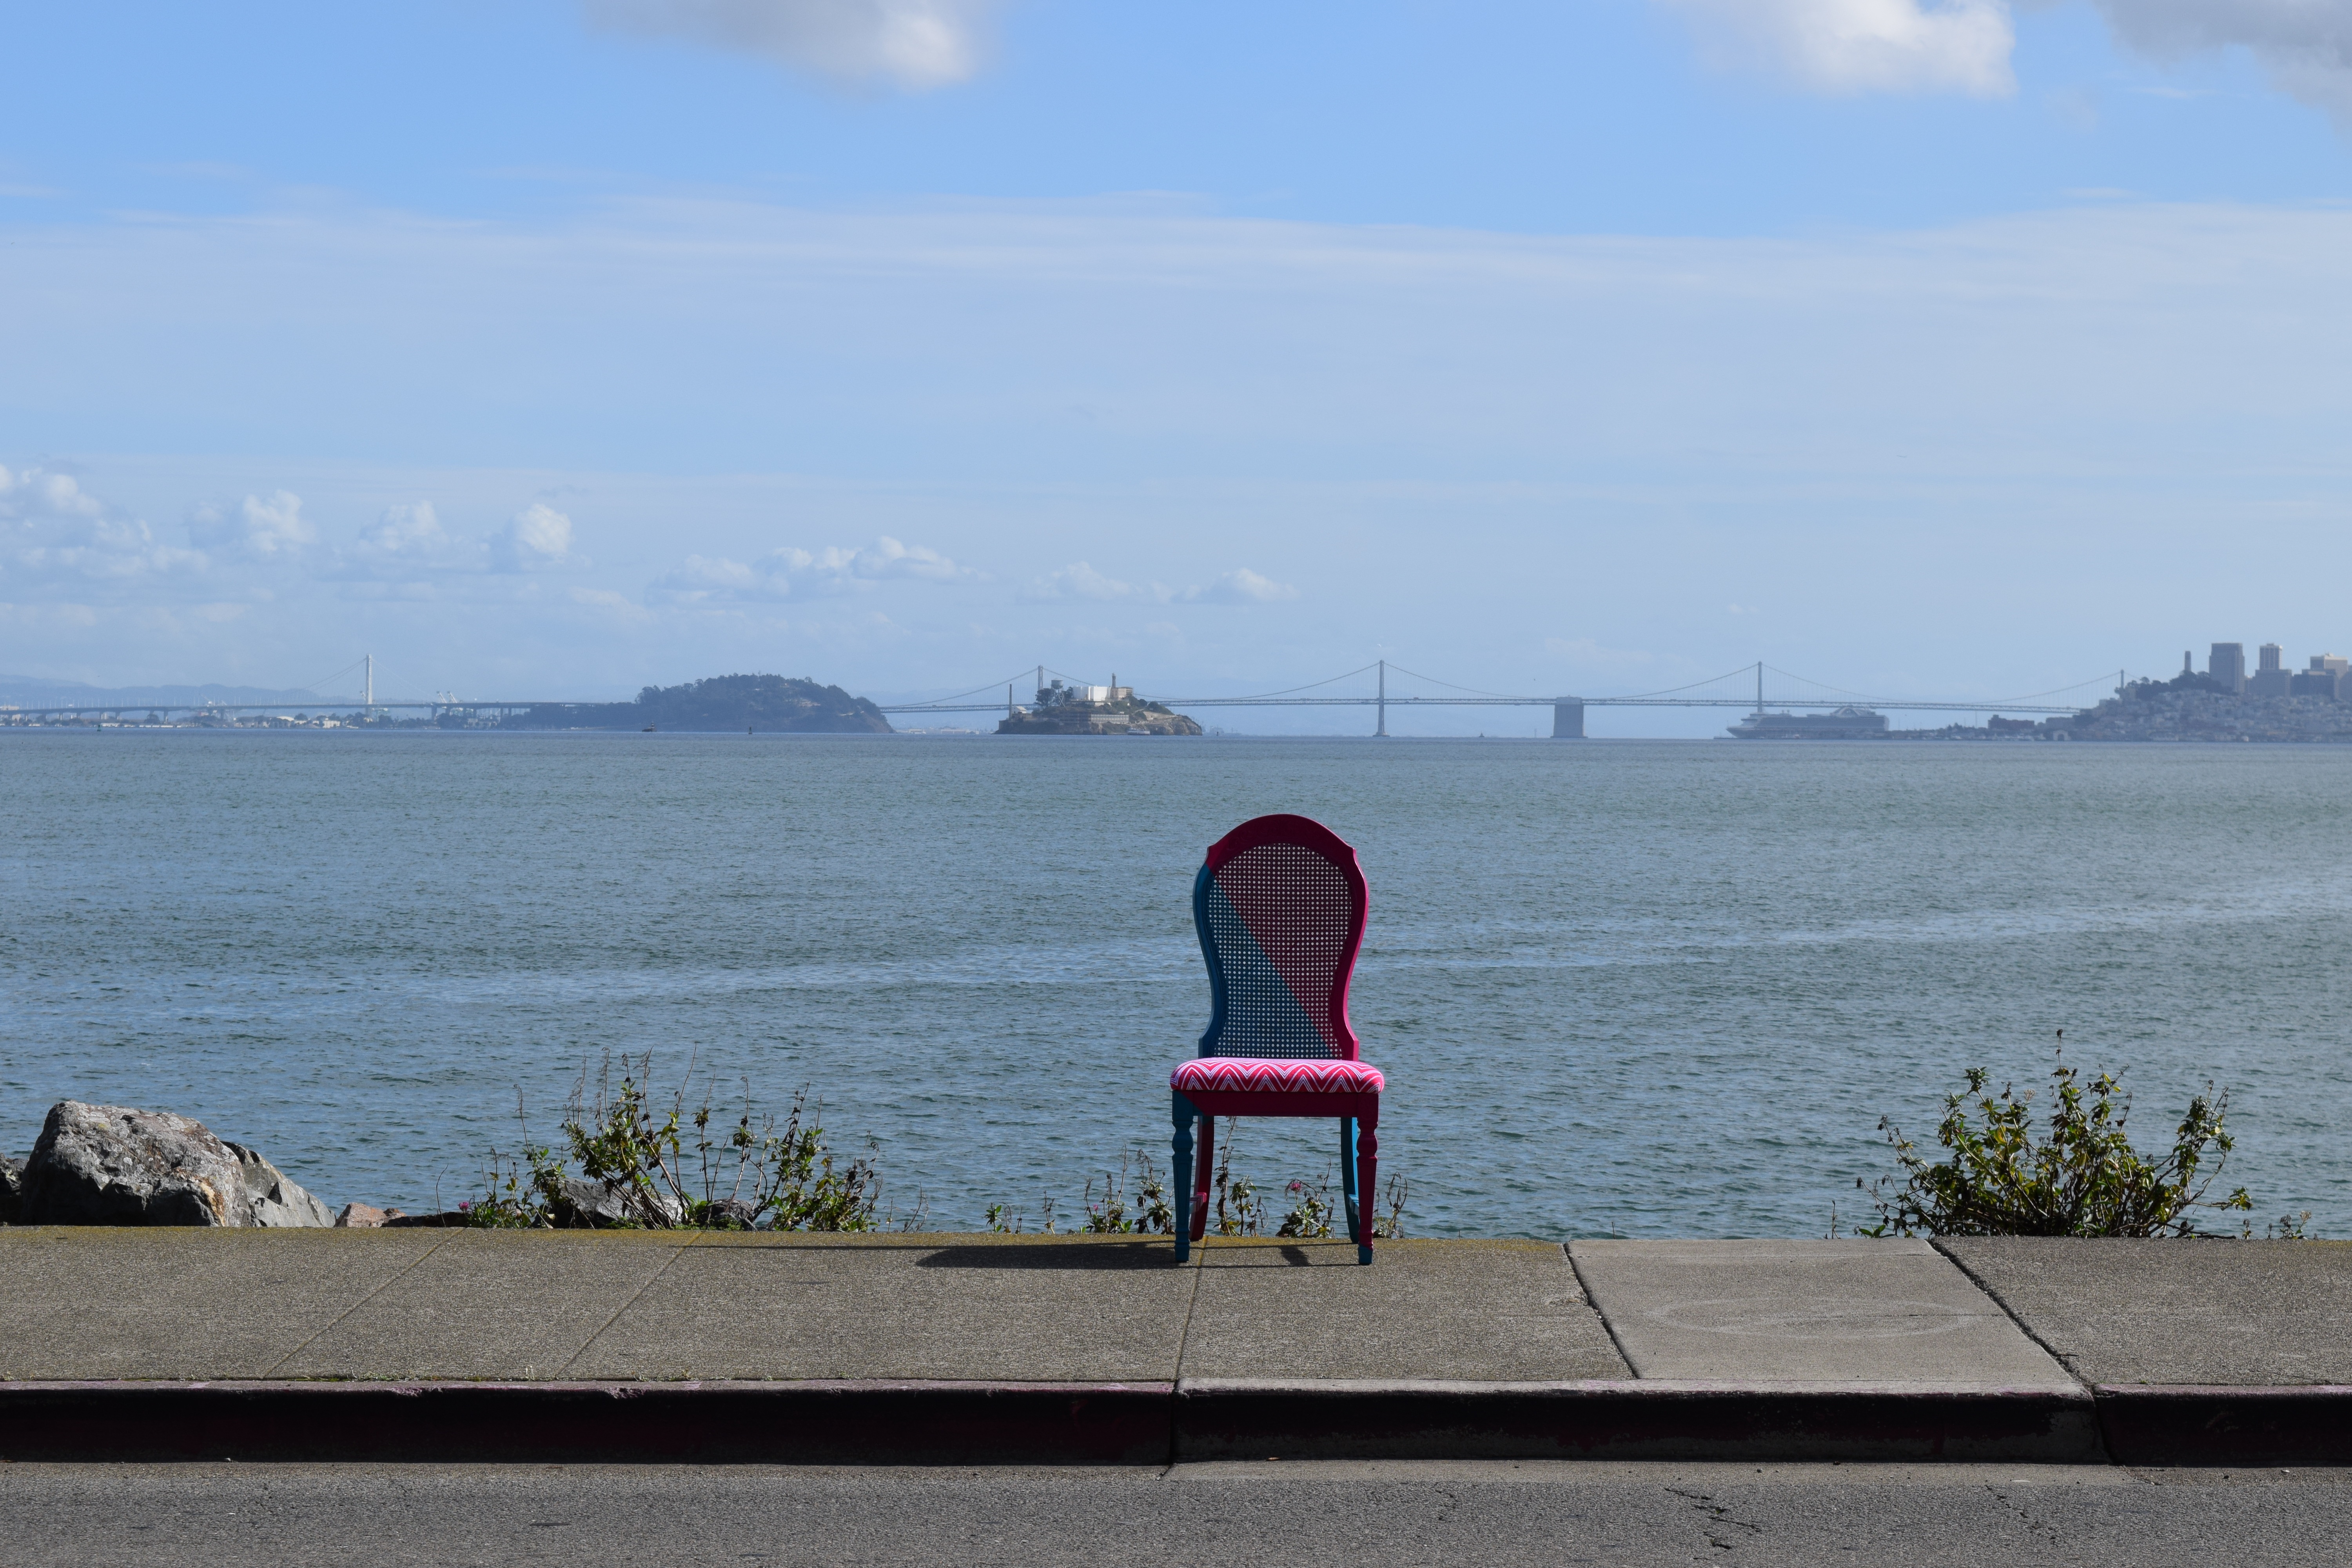
beach, sea, coast, water, ocean, horizon, shore, wave, lake, walkway, vacation, vehicle, tower, bay, body of water